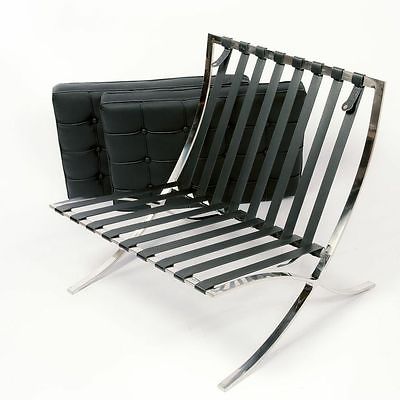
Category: chair